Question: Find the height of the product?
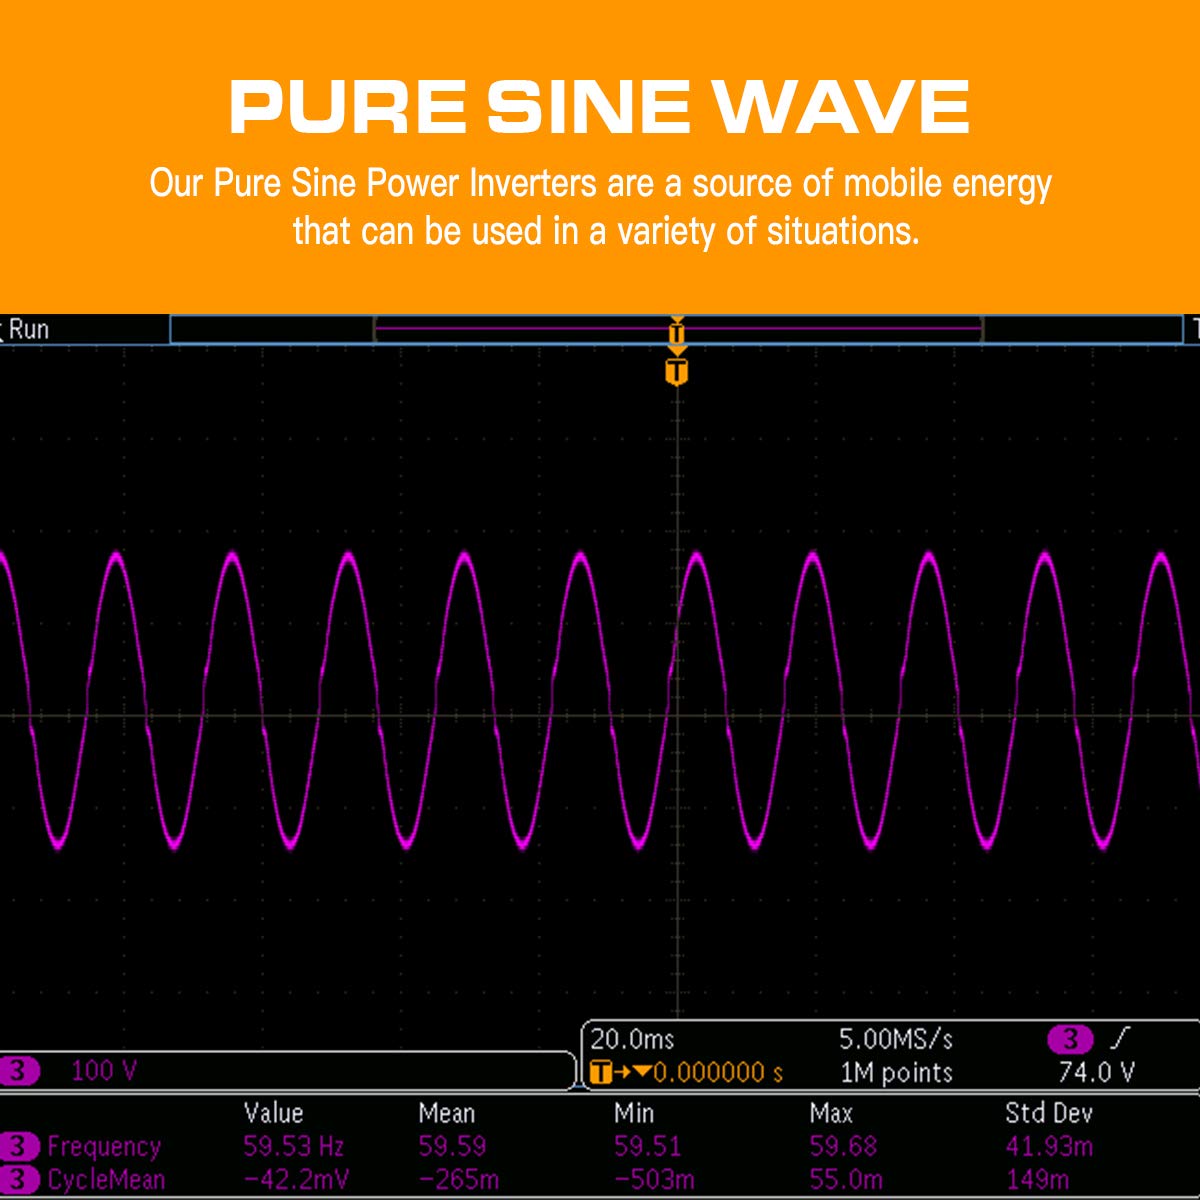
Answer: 1.0 metre